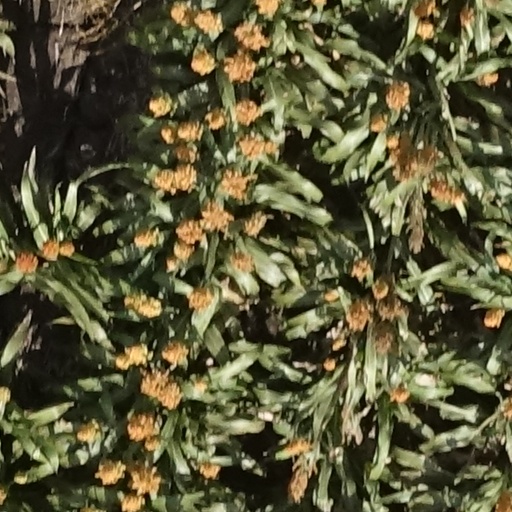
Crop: sorghum